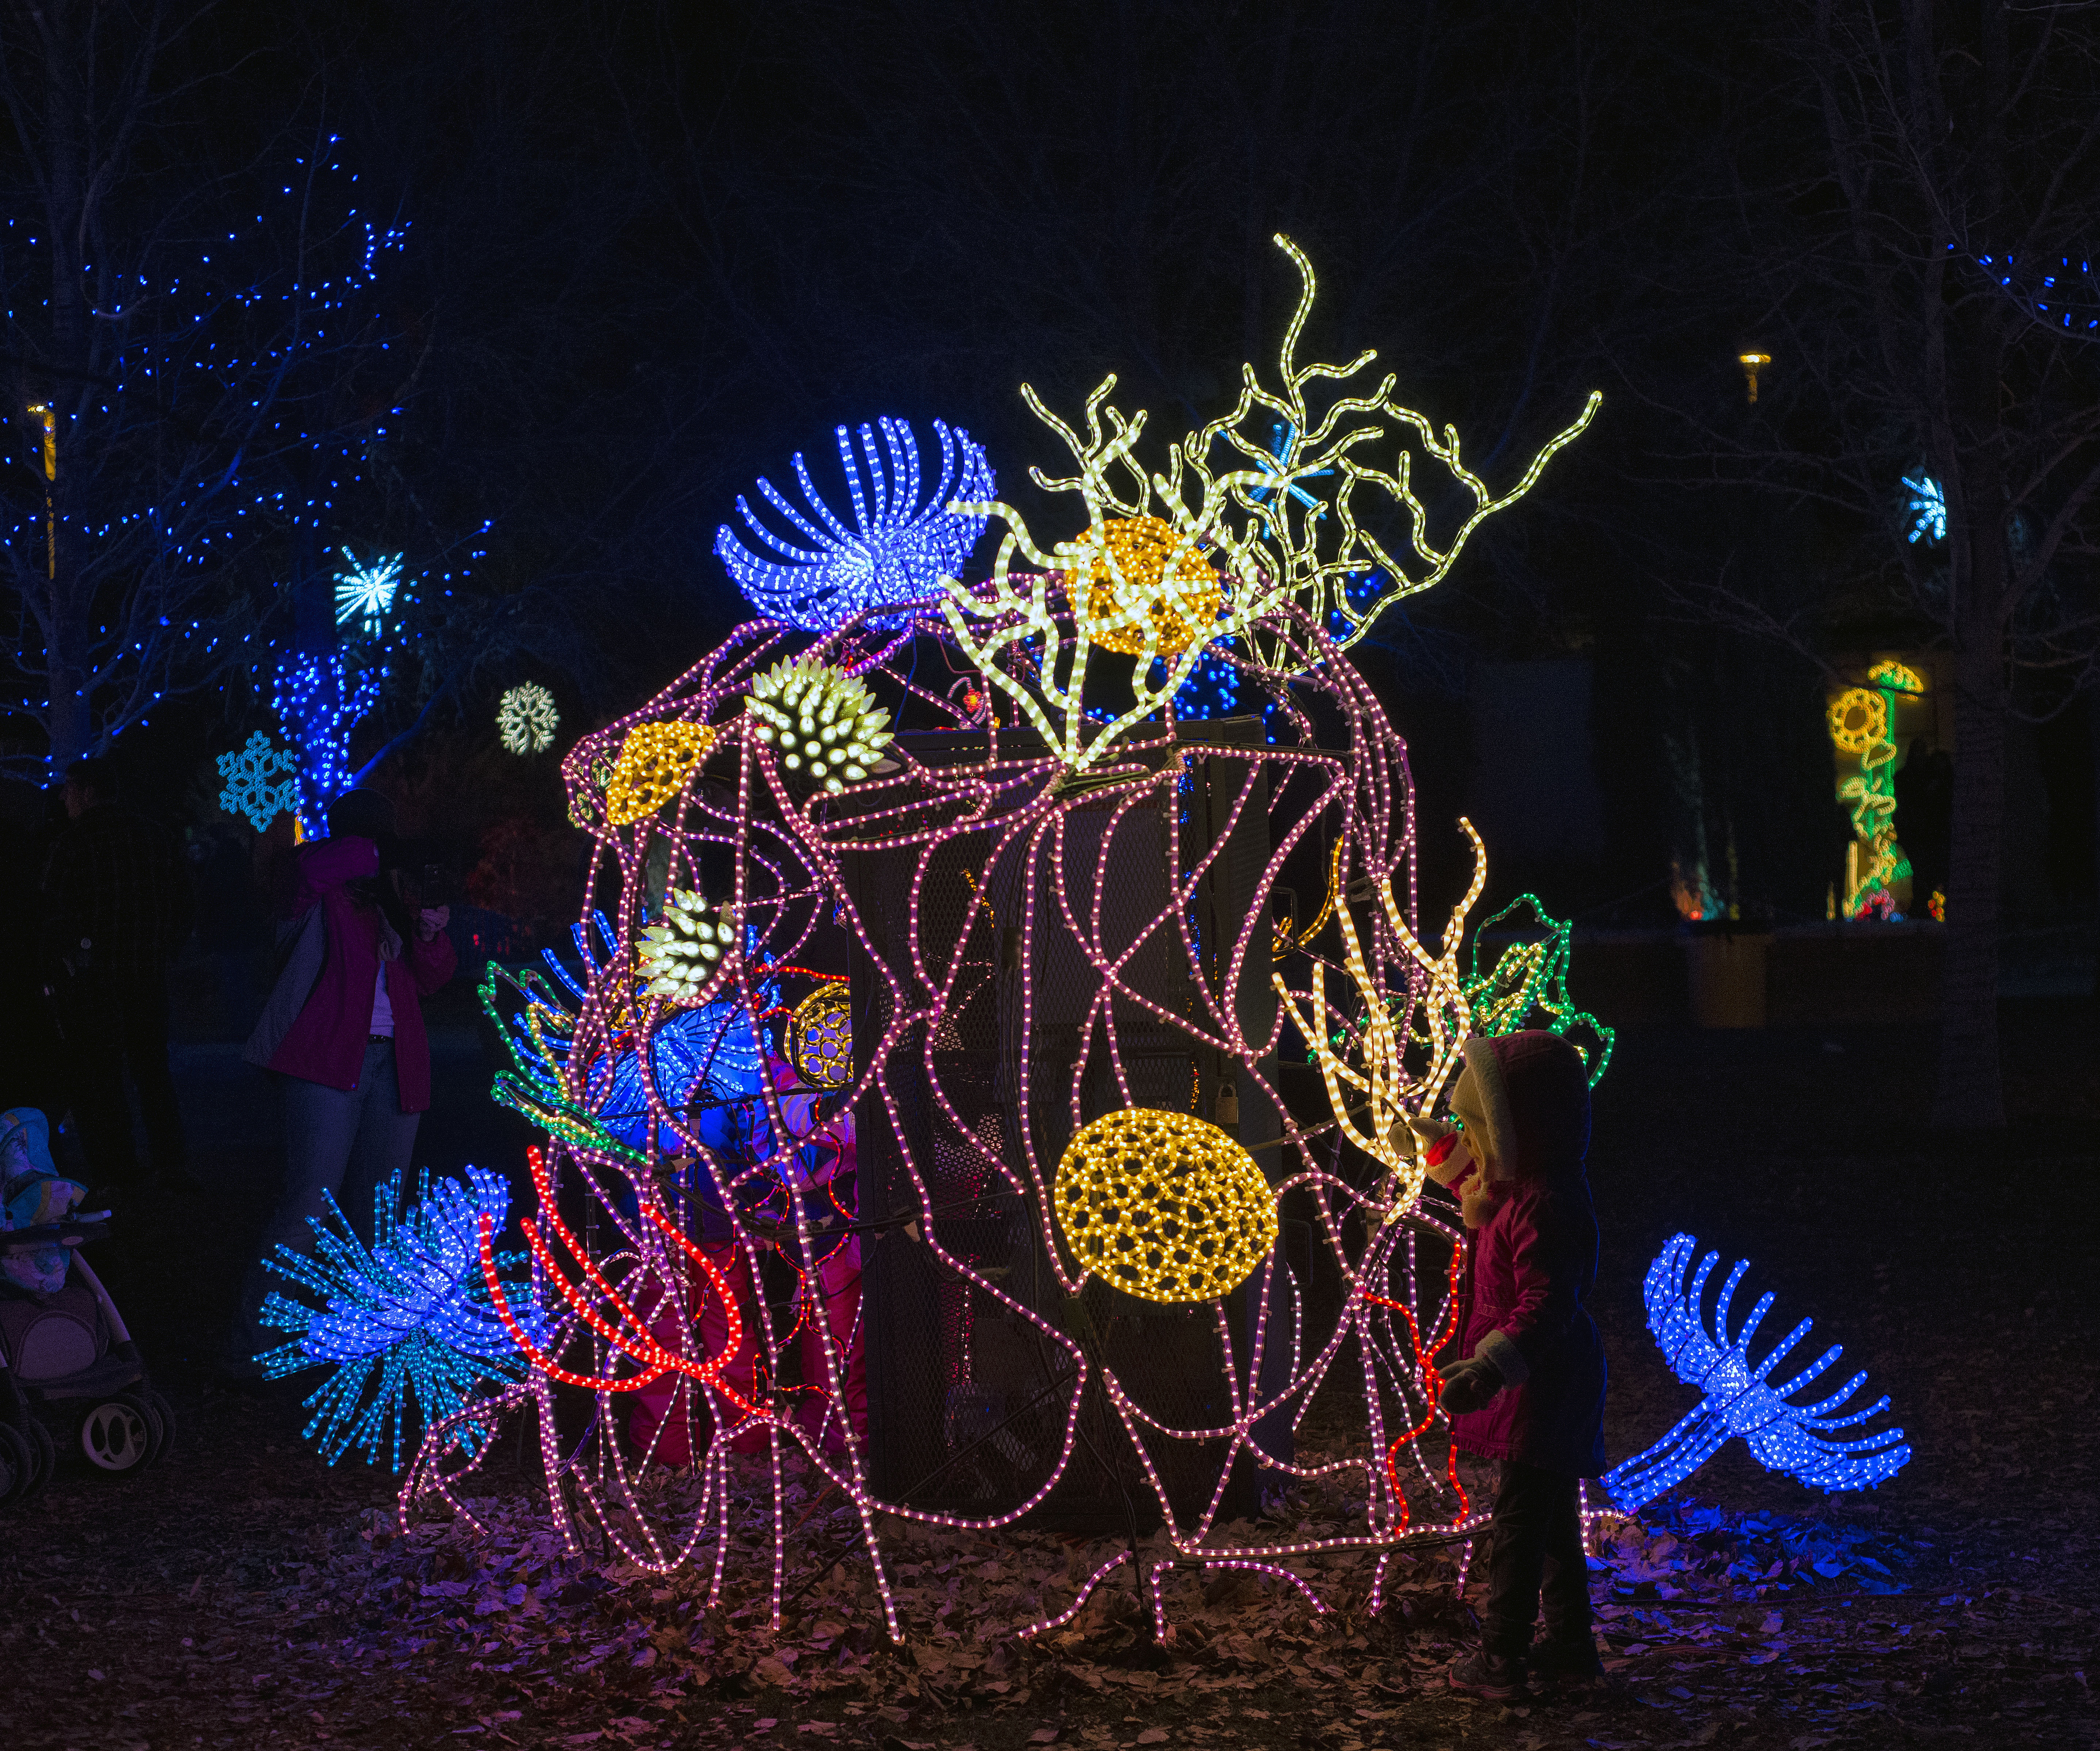
branch, light, night, darkness, christmas, decor, christmas decoration, cool image, i, nikond800e, newmexico, albuquerque, riveroflights, christmas lights